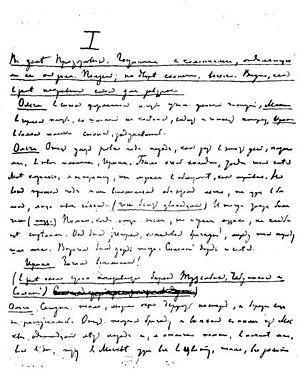
Les Trois Sœurs est une pièce de Tchekhov. Écrite durant l'année 1900 à Gourzouf, puis à la Datcha Blanche de Yalta, cette œuvre tirerait son inspiration, selon certains, de la situation des trois sœurs Brontë, mais plus vraisemblablement des sœurs Ottilia, Margarita et Evelina Zimmermann, rencontrées par Tchékhov à Perm, lorsqu'il s'y arrêta en route vers l'île de Sakhaline, en 1890. Elle fut créée le 31 janvier 1901 au Théâtre d'art de Moscou.